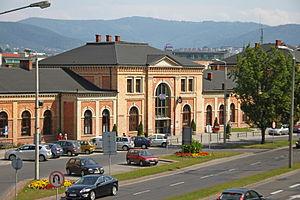
Carl Korn, né le 29 octobre 1852 à Wadowice, à l'époque partie du royaume de Galicie et de Lodomérie sous domination autrichienne et décédé le 20 janvier 1906 à Bielsko en Silésie autrichienne, est un architecte et constructeur d'origine juive, travaillant principalement à Bielsko. Il est l'un des concepteurs de l'image urbaine du centre-ville.